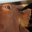
Label: cattle